Pitcairn Islands

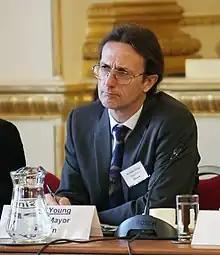
Simon Young, the incumbent Mayor of the Pitcairn Islands

In 1886, the Seventh-day Adventist layman John Tay visited Pitcairn and persuaded most of the islanders to accept his faith. He returned in 1890 on the missionary schooner with an ordained minister to perform baptisms. Since then, the majority of Pitcairn Islanders have been Adventists.